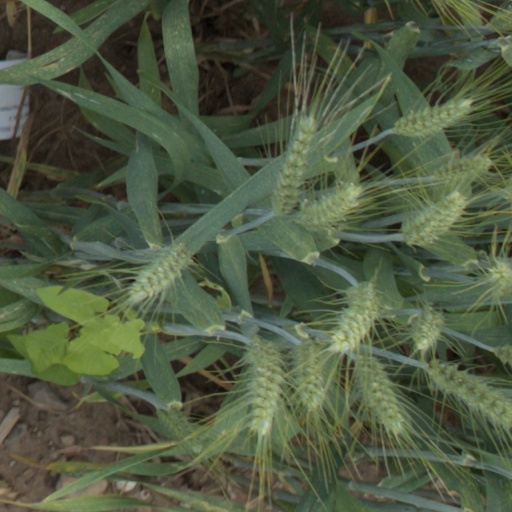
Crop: wheat